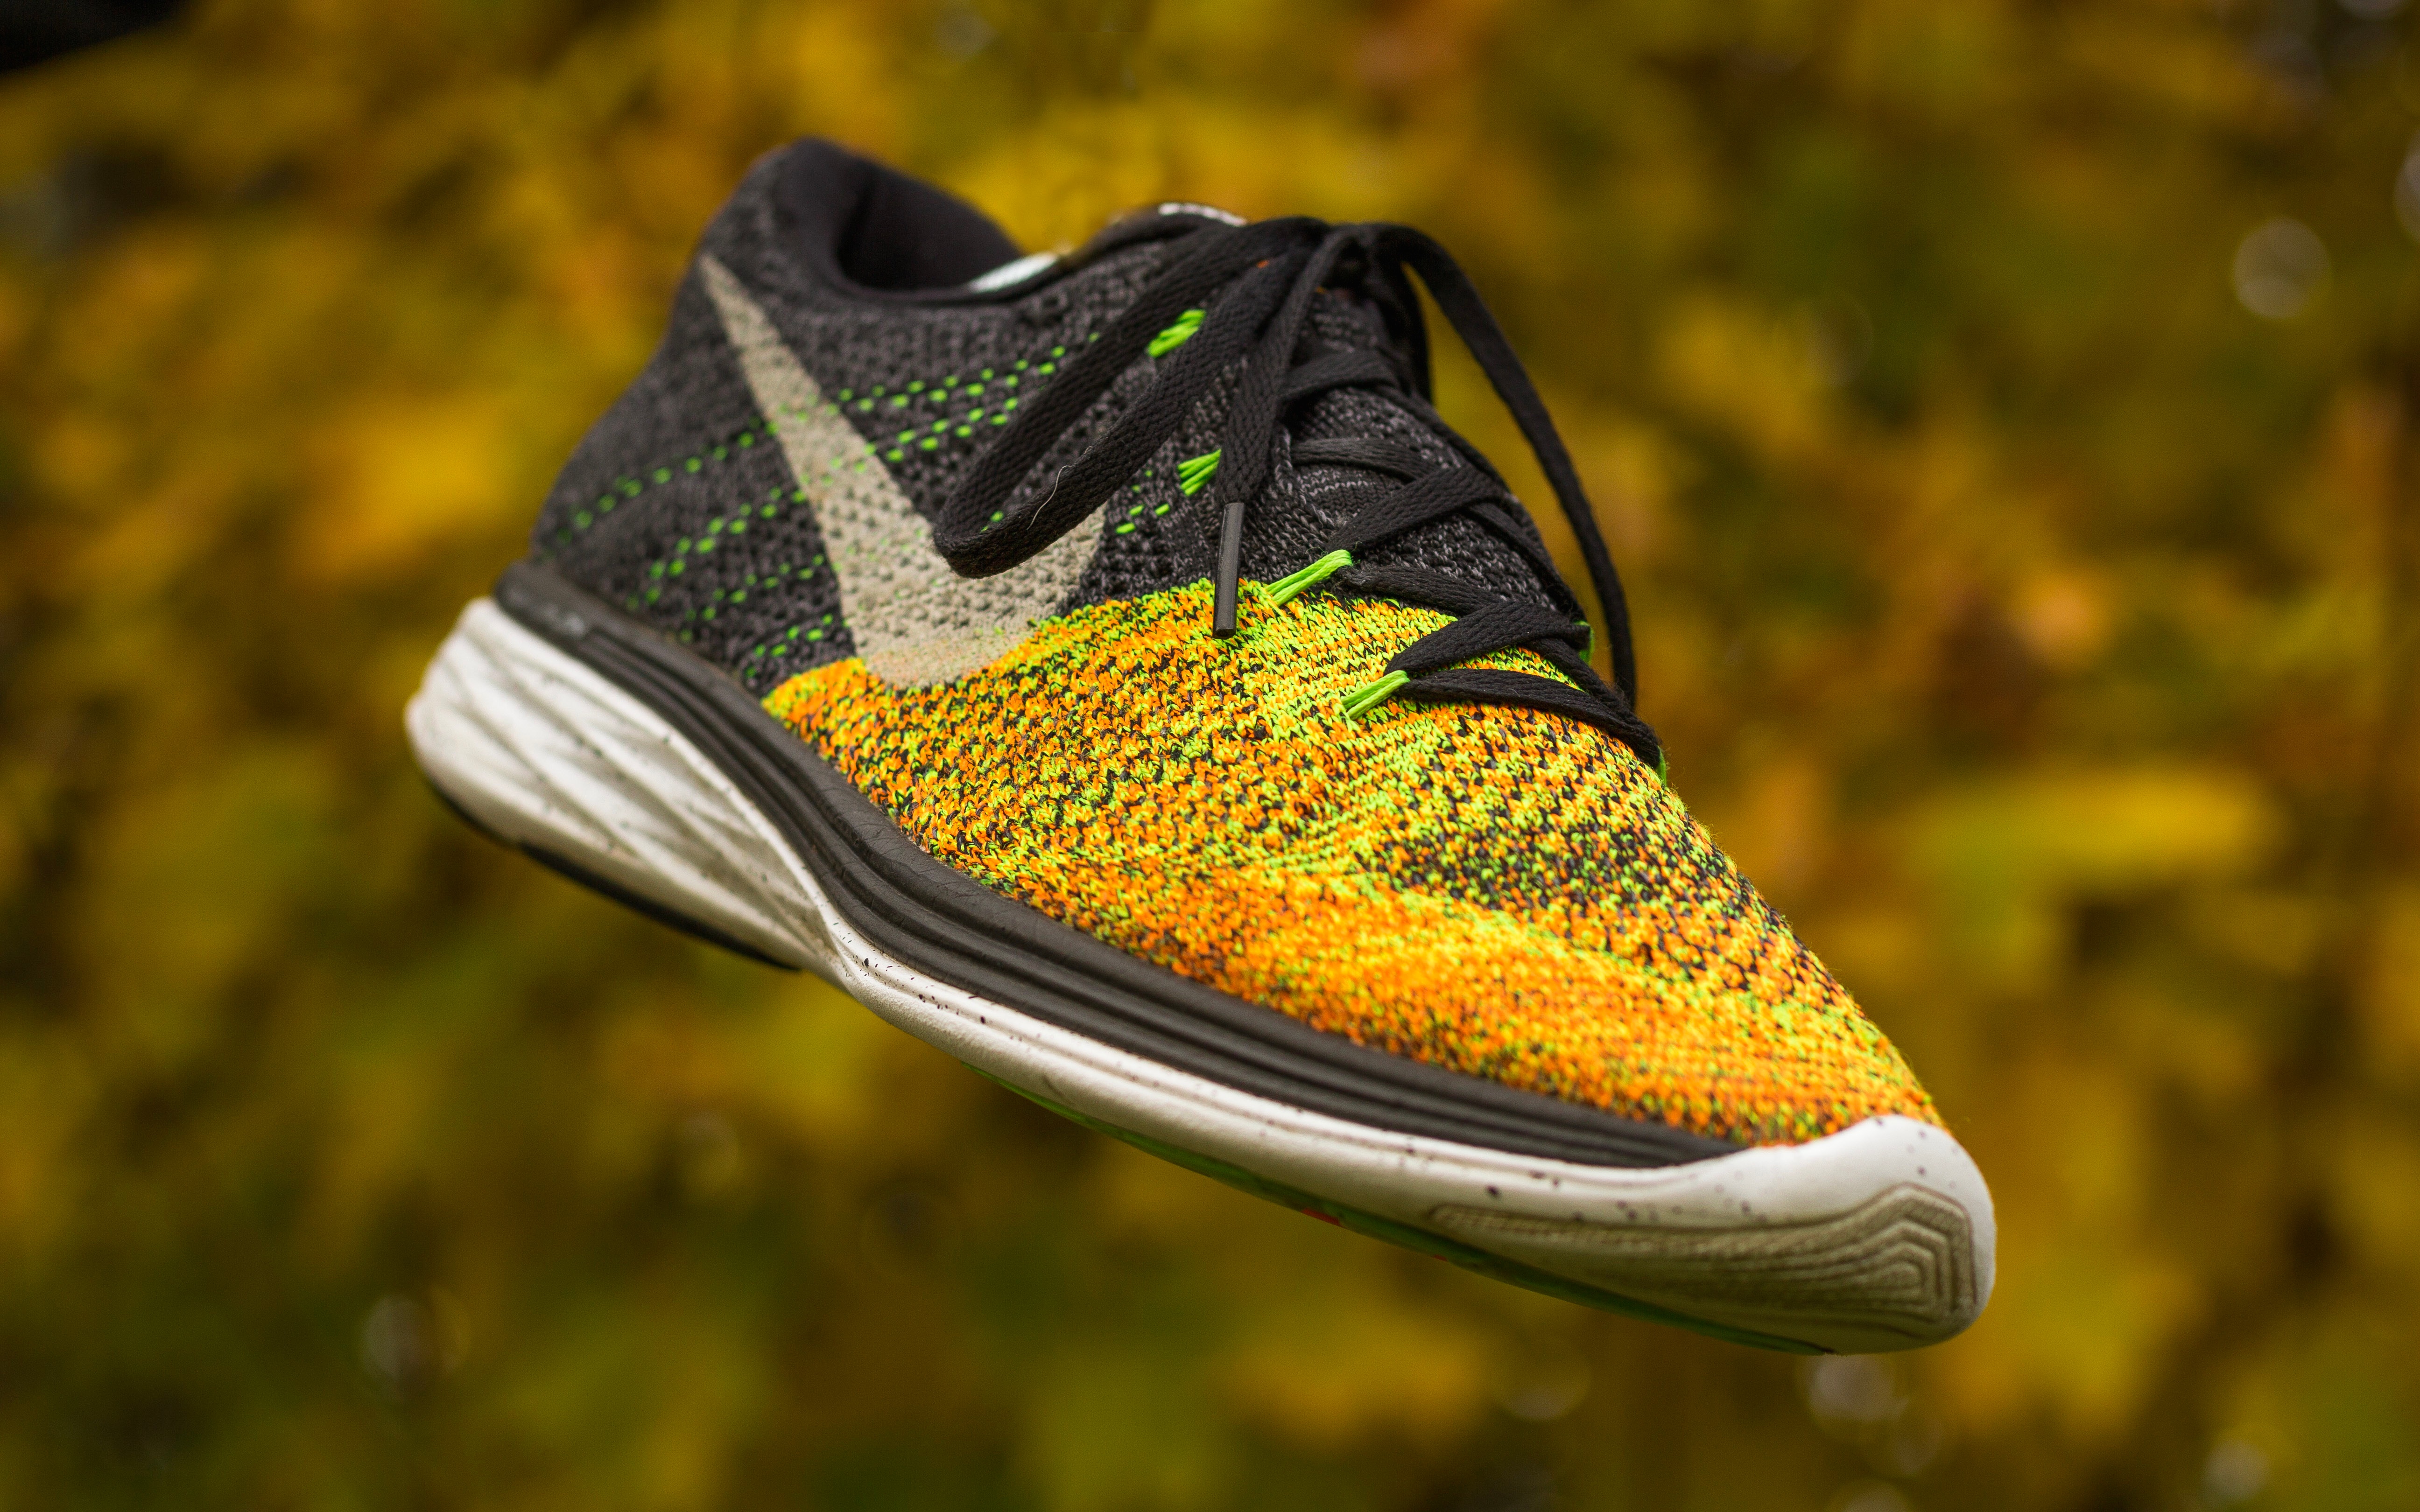
grass, shoe, leaf, flower, green, autumn, yellow, footwear, macro photography